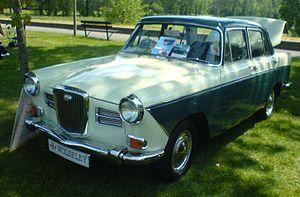
La Wolseley 15/60 est une voiture produite entre 1958 et 1961, ensuite nommée Wolseley 16/60, de 1961 à 1971. La 15/60 a été la première automobile de taille moyenne stylisée par Pininfarina, fabriquée par la British Motor Corporation. Lancée en décembre 1958 sous la marque Wolseley, la conception fut partagée avec sept autres marques. Tous les véhicules ont évolué en 1961 vers un moteur plus gros et de nouvelles désignations de modèles. La Wolseley 16/60 fut la dernière et resta en production jusqu'au 24 avril 1971.